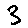
Label: 3